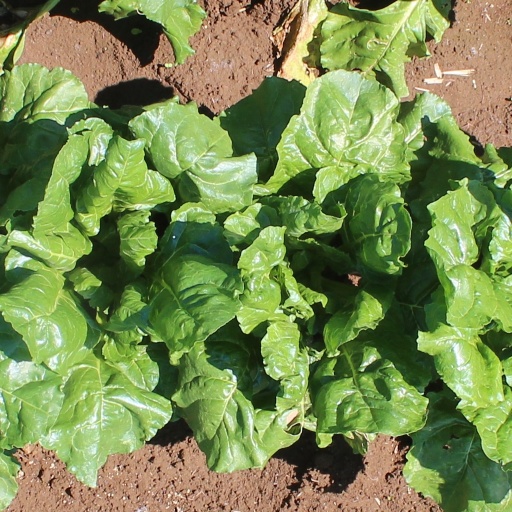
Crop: sugar beet